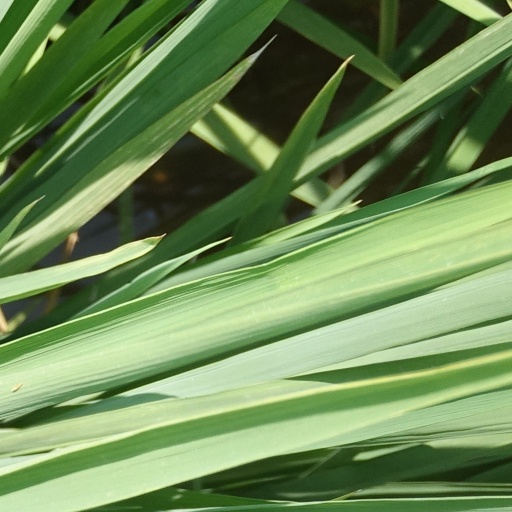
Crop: rice